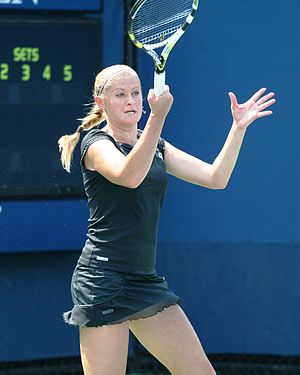
Tatiana Poutchek
Tatiana Poutchek er en kvindelig professionel tennisspiller fra Hviderusland.